Citipes

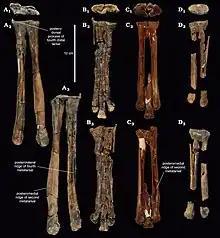
Comparison of the metatarsal elements of several caenagnathids, including the holotype of "Citipes" — ROM 781 (C)

The holotype of "Citipes" was described in 1933 by William Parks as a species of "Ornithomimus". It consists of three metatarsals which are bowed slightly inwards such that metatarsals II and IV meet at their proximal ends. The length of the metatarsals is stated by Parks as roughly .